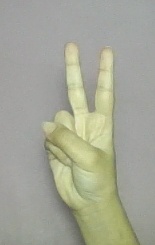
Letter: taa